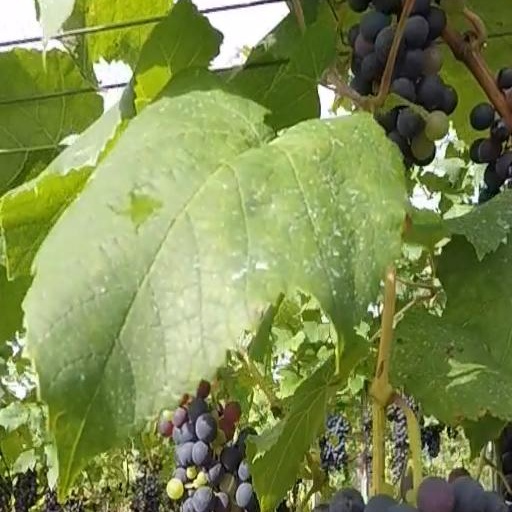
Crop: grape